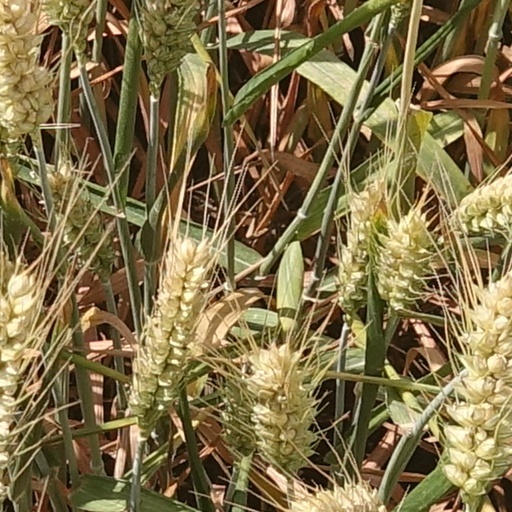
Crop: wheat